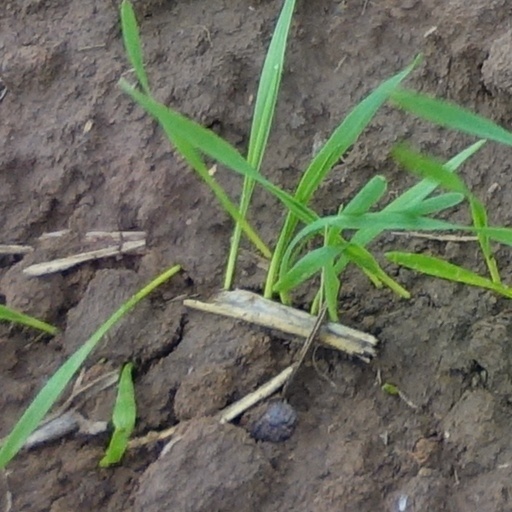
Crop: wheat